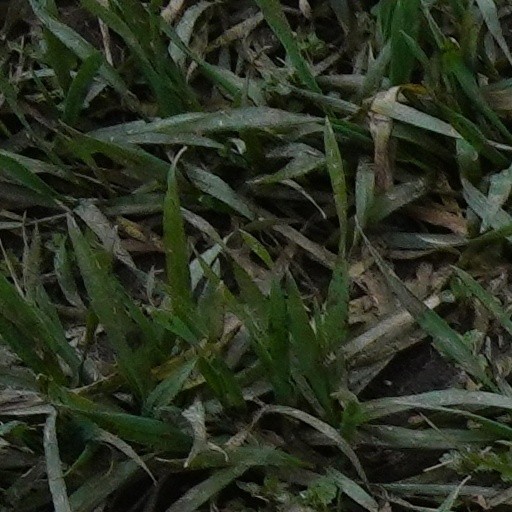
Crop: wheat